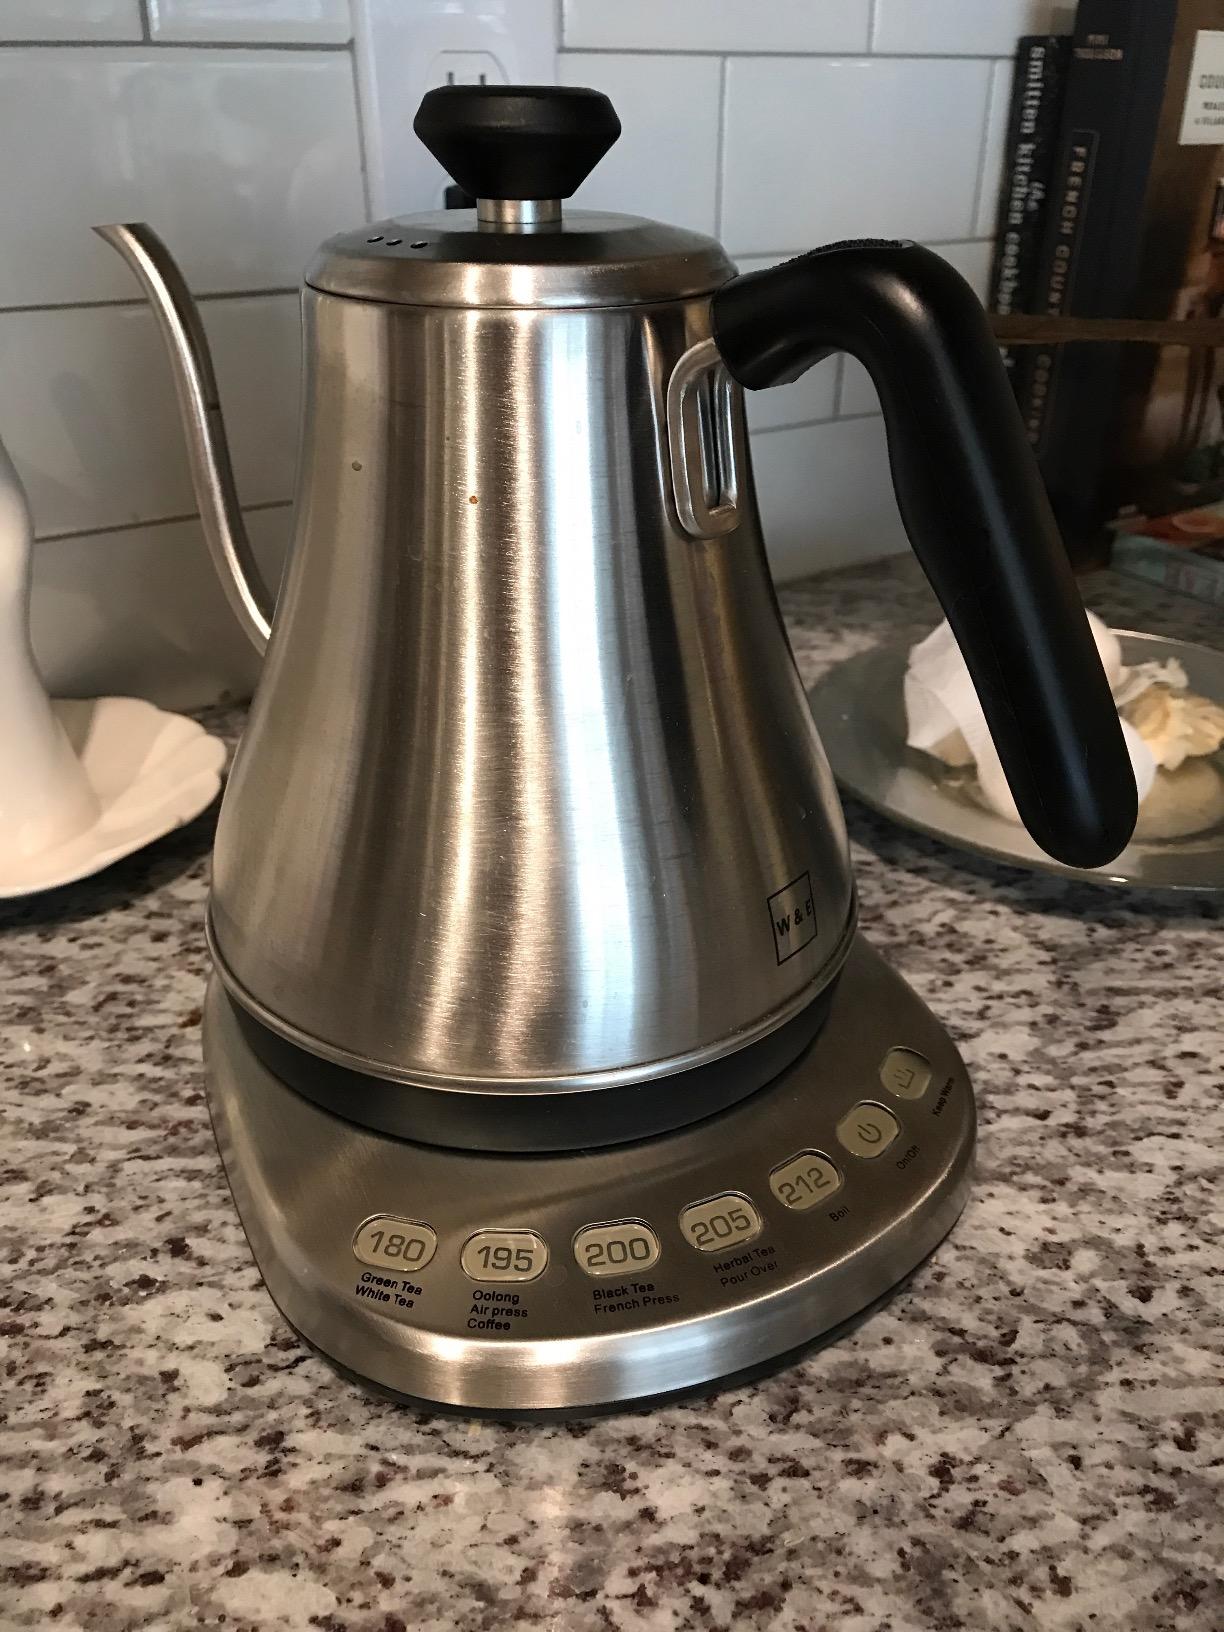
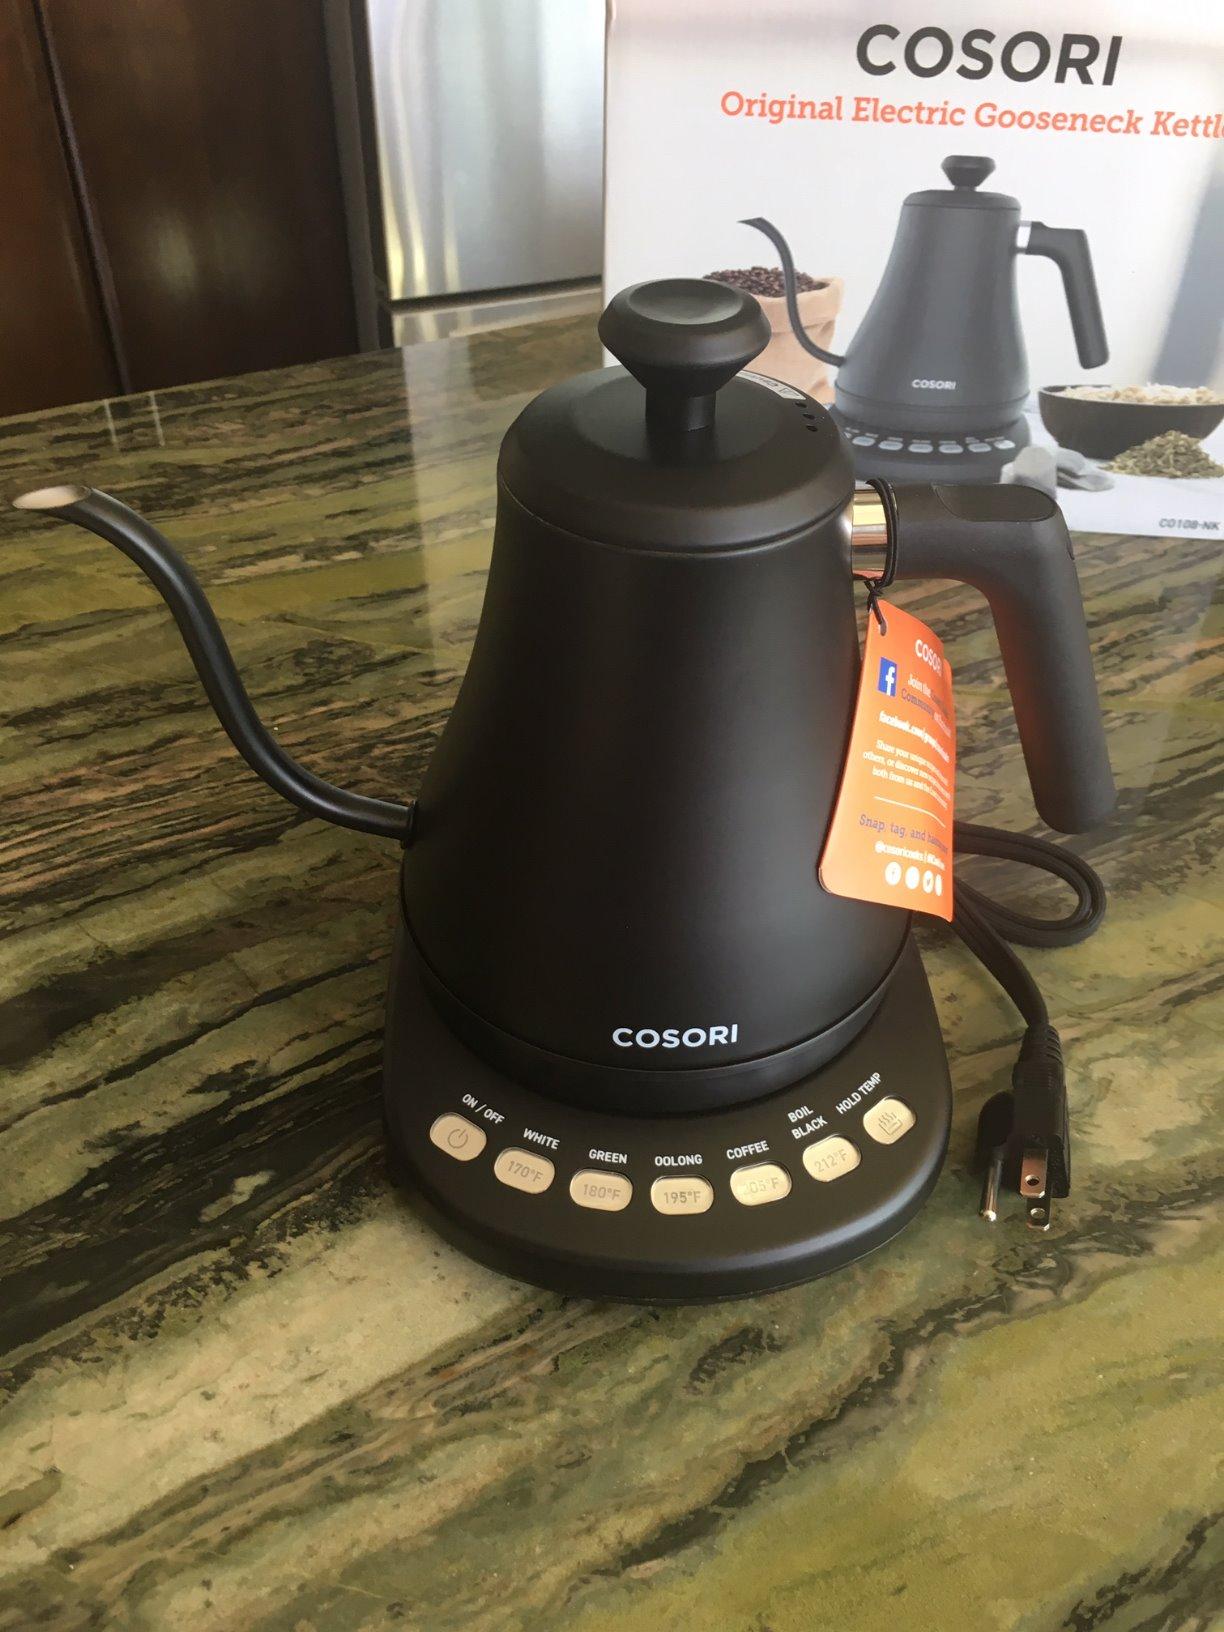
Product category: items_kettle
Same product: no